Südheide Nature Park

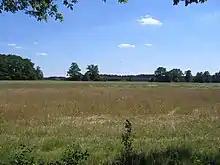
Farmland and woods on the "Südheide" near Wolthausen

The landscape of the nature park was shaped by the ice age, and the gravels and sands laid down during that time form an undulating to gently rolling terrain, made from areas of sandur, sheets of ground moraine and the remains of end moraines.